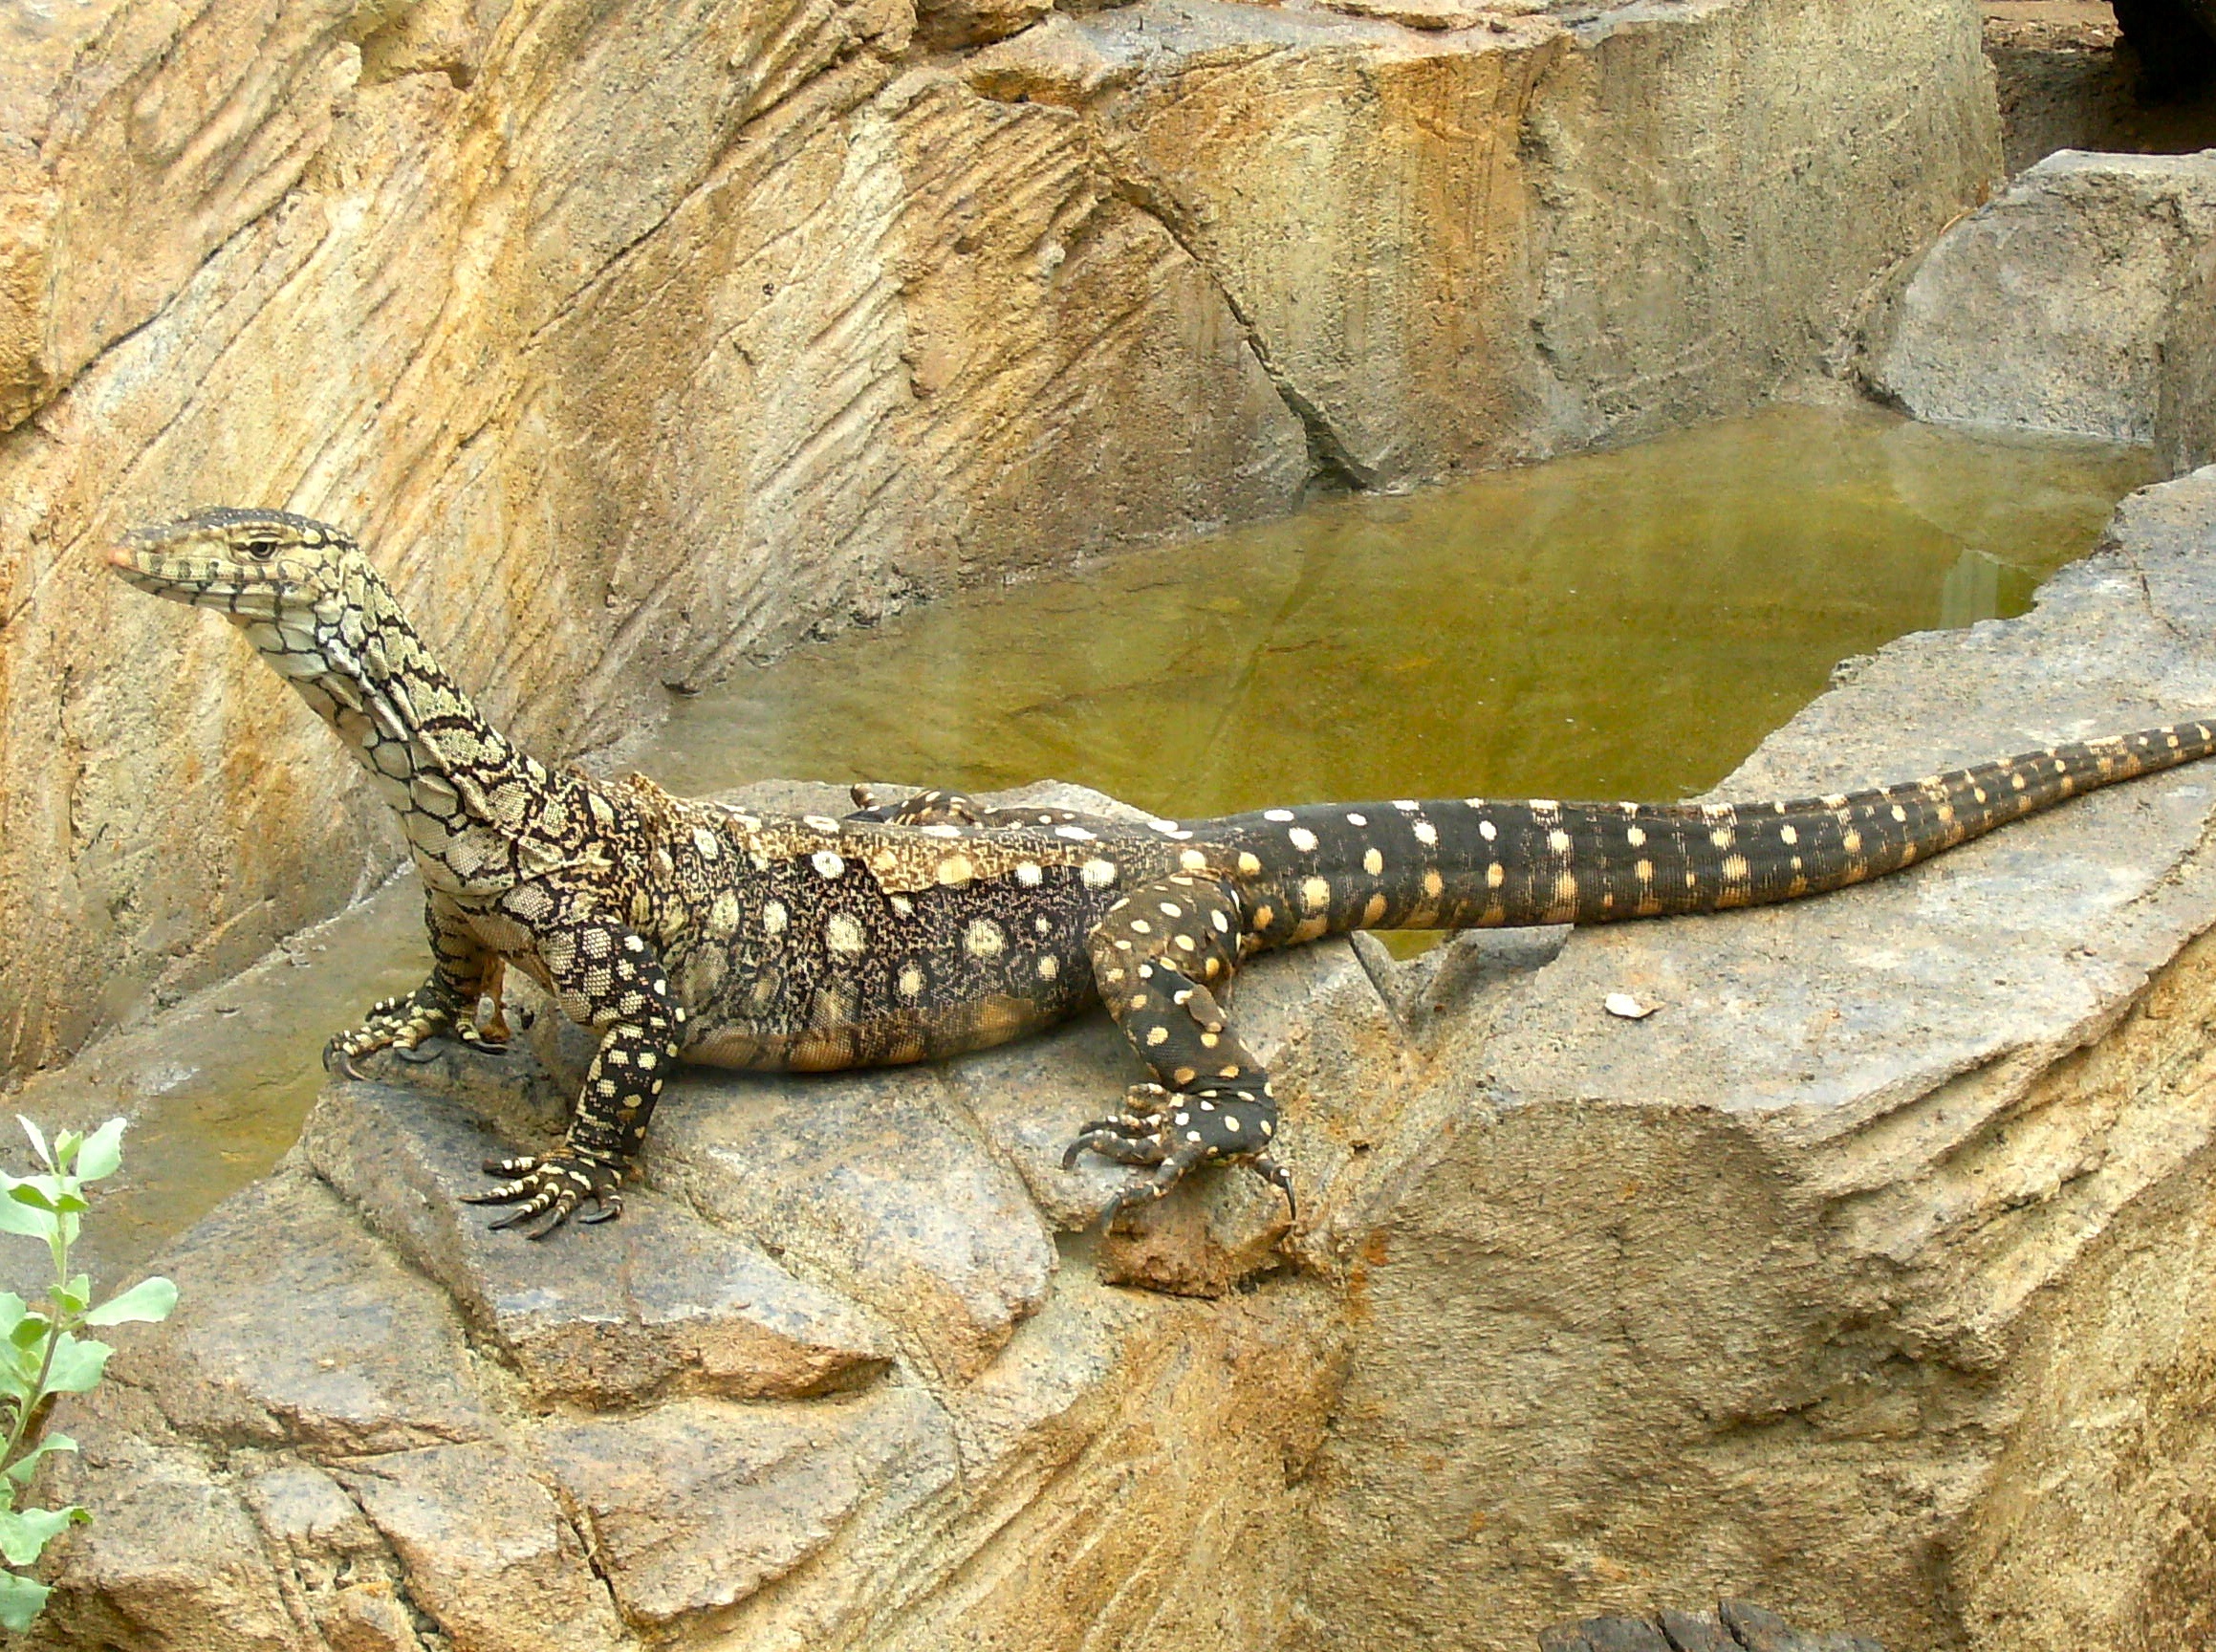
nature, wildlife, wild, zoo, lace, reptile, fauna, lizard, crocodile, australia, native, australian, vertebrate, creature, dragon, large, goanna, lacerta, agamidae, scaled reptile, lacertidae, nile crocodile